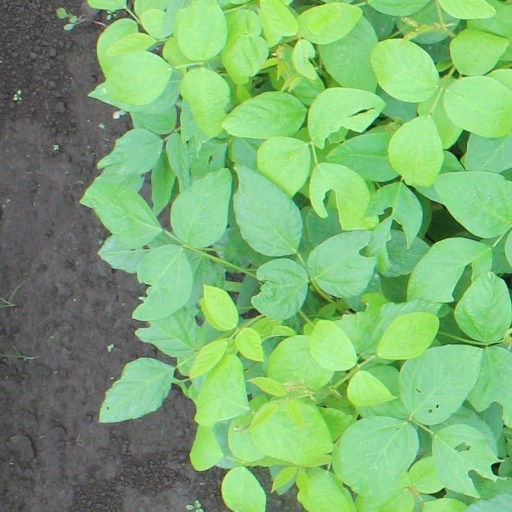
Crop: soybean